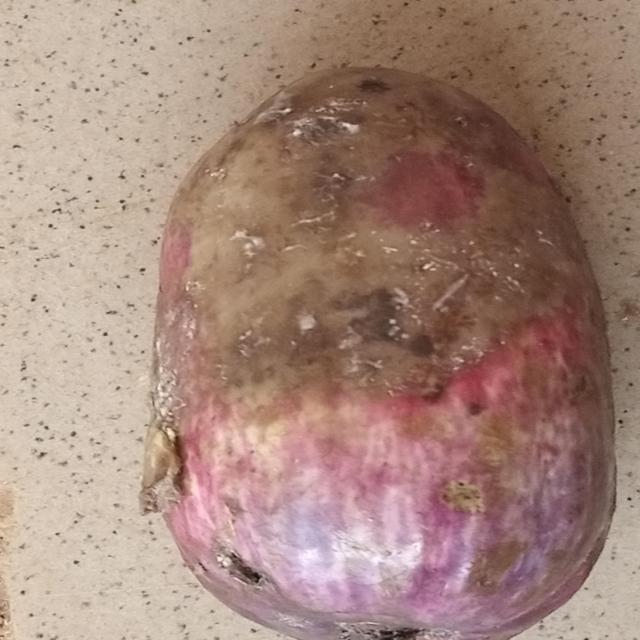
Plum grade: spotted